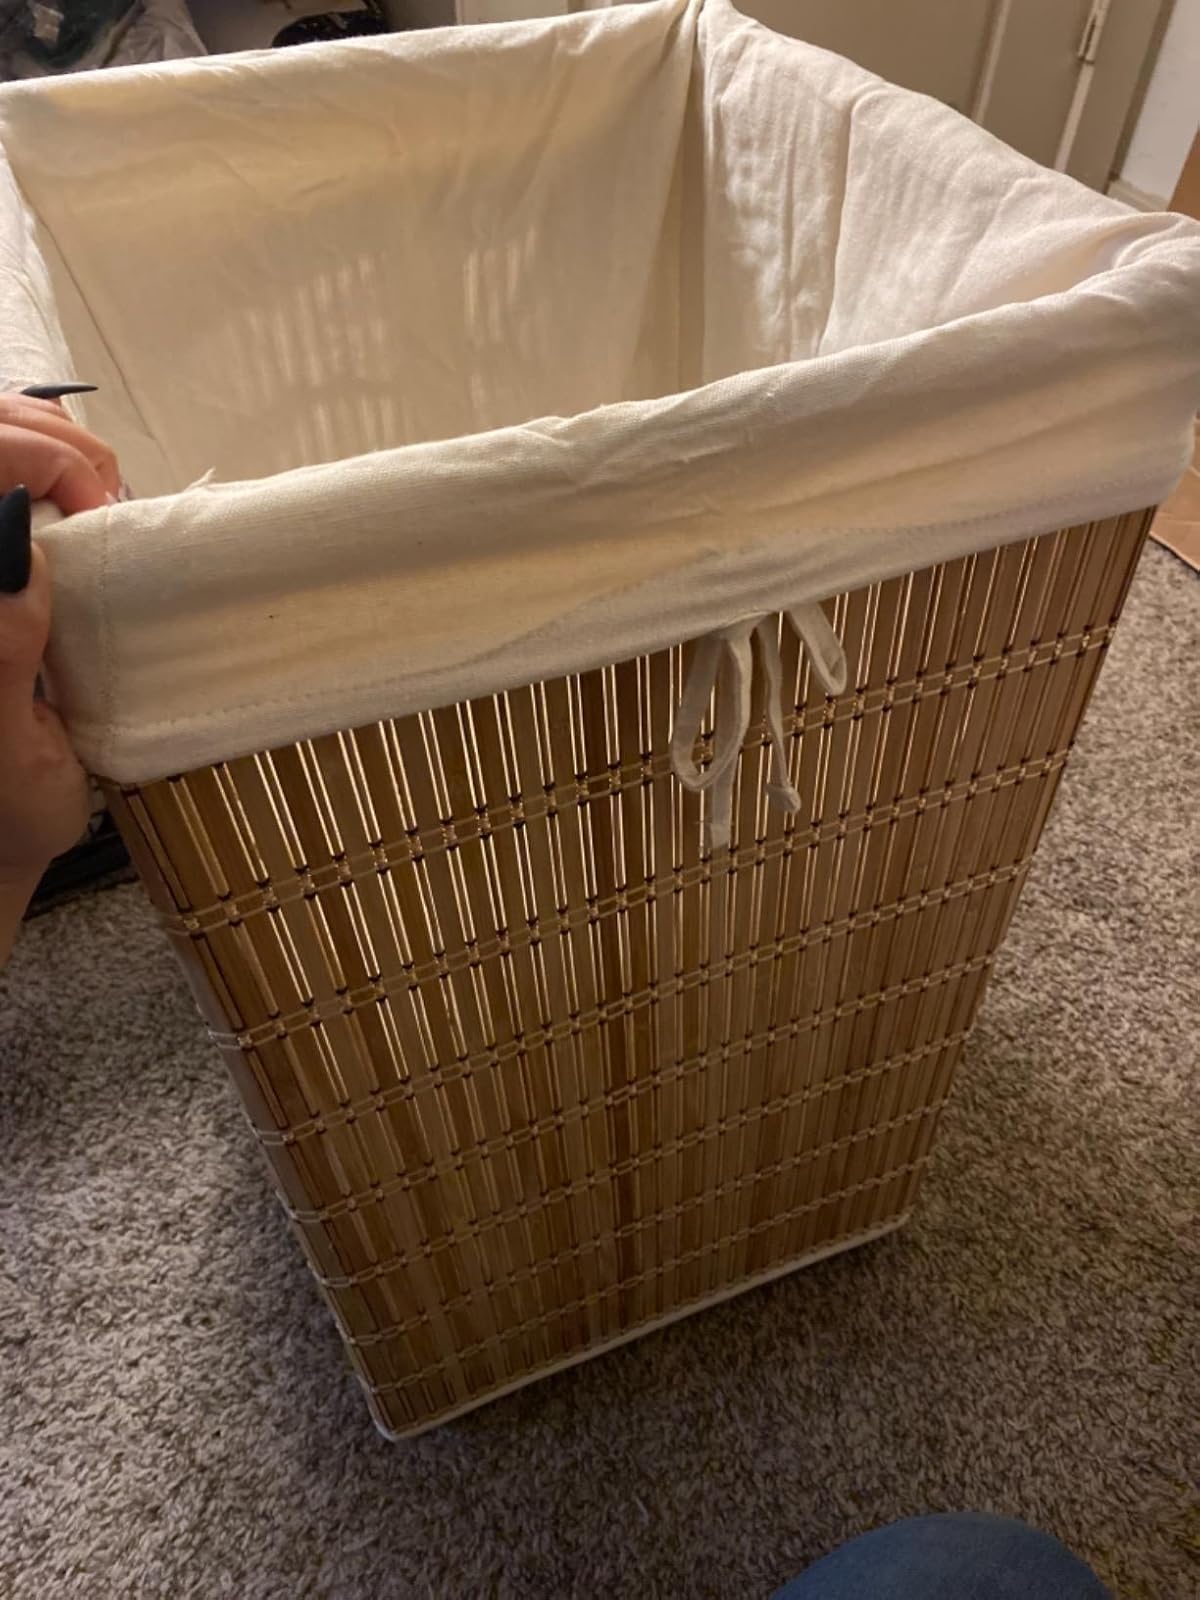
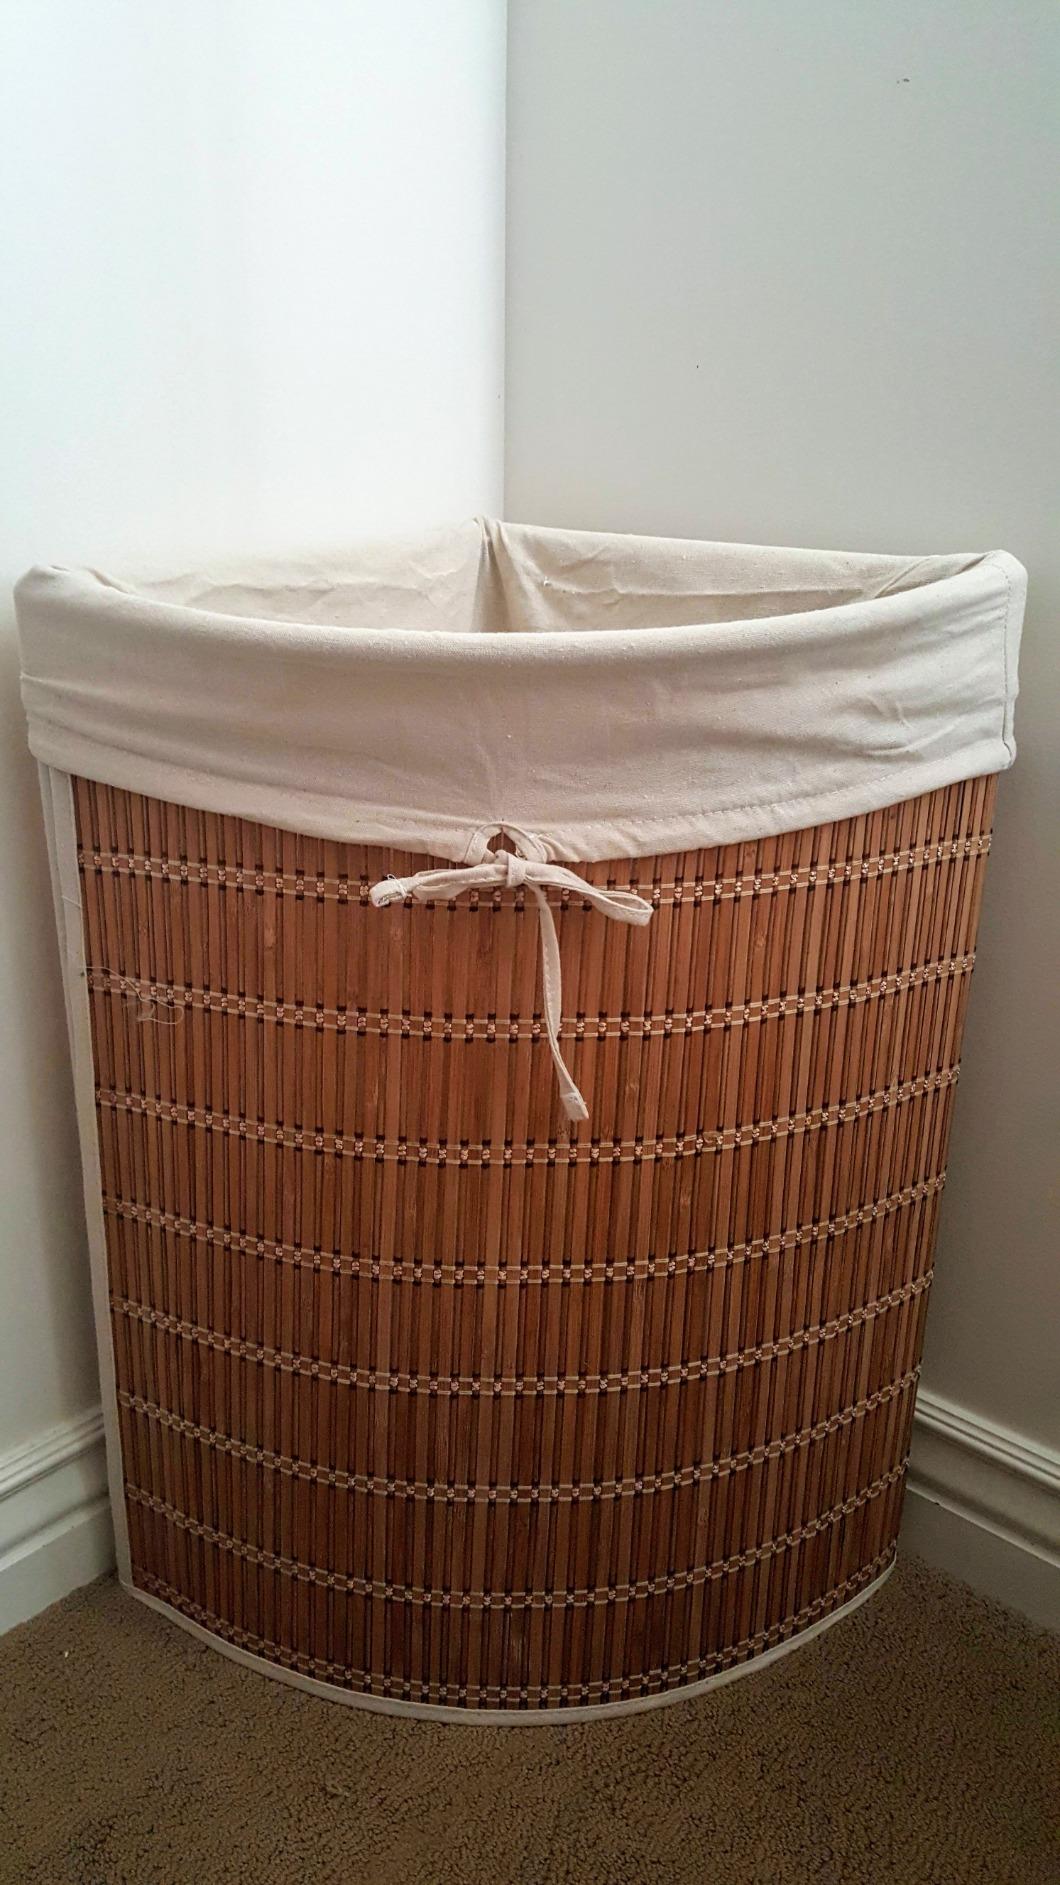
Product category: items_hamper
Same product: no